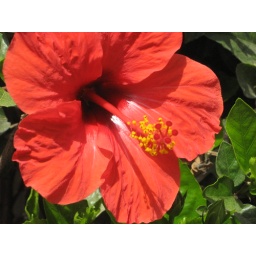
This is simply a close up of the flower in the glass bead makers workspace.